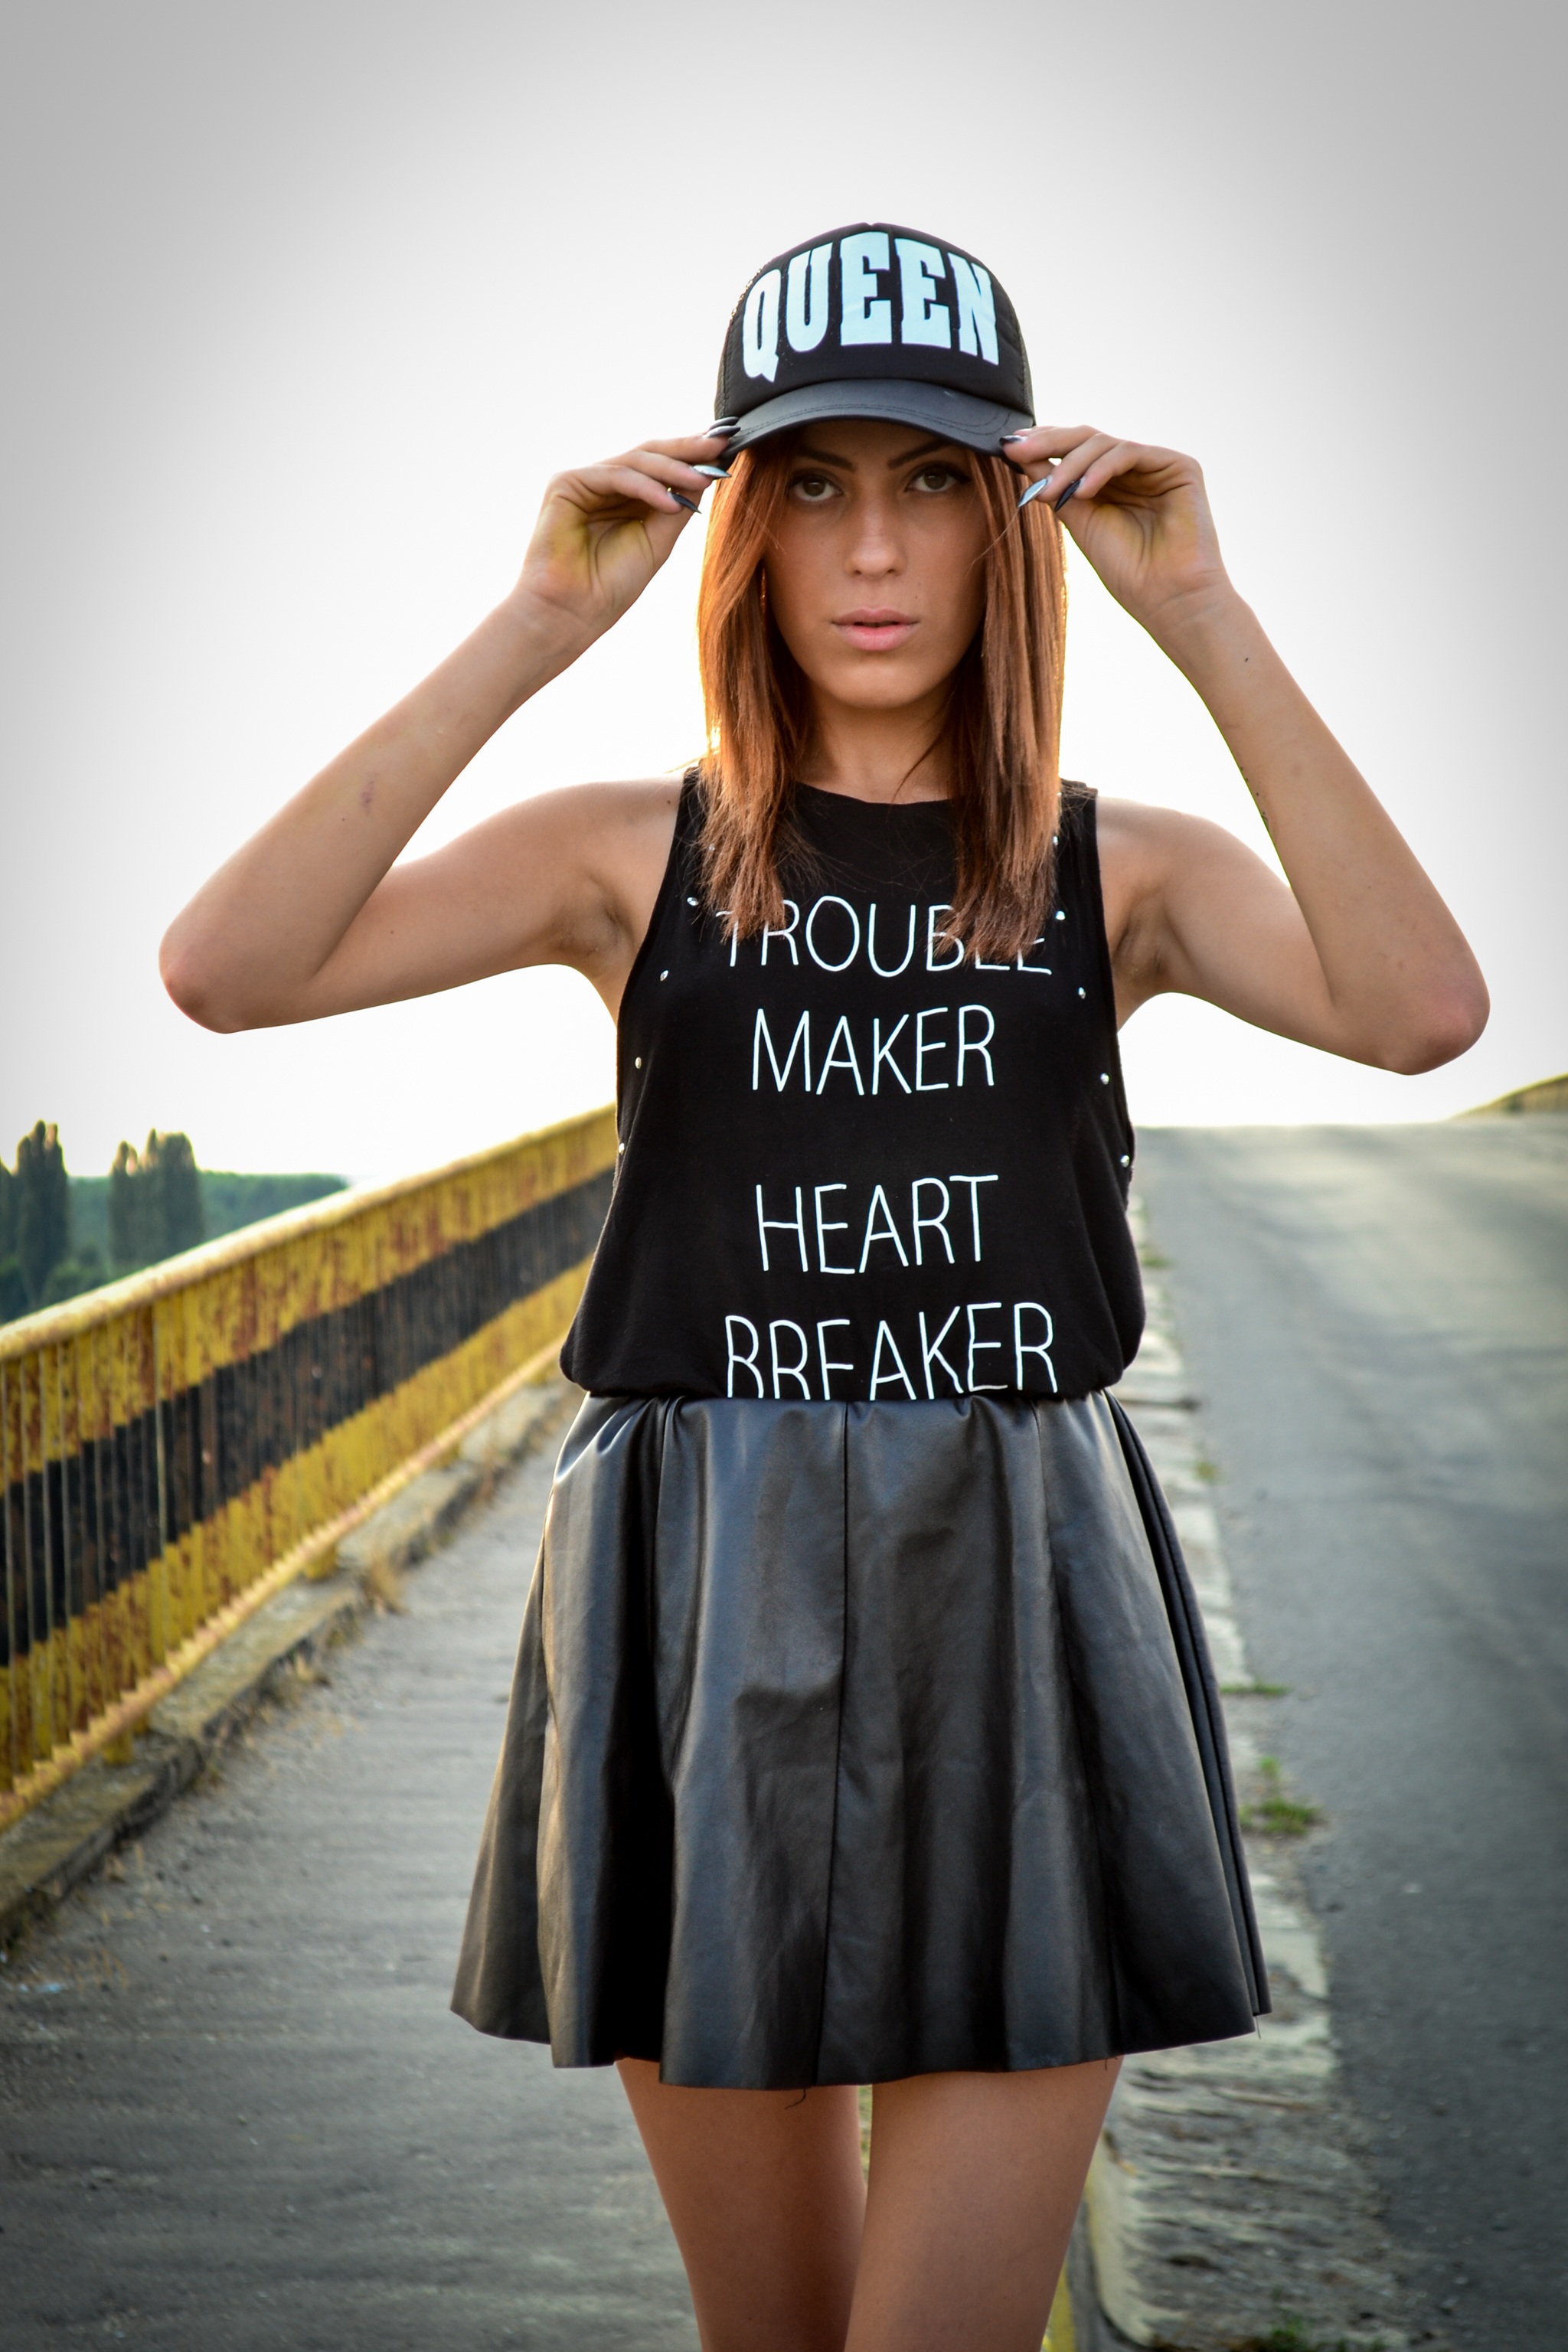
girl, bridge, model, spring, hat, fashion, clothing, black, dress, footwear, beauty, skirt, abdomen, photo shoot